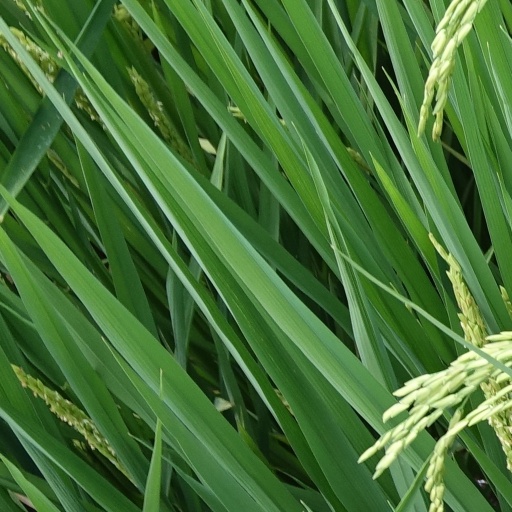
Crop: rice